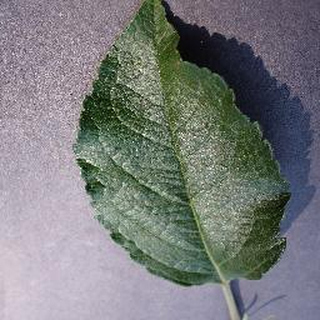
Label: healthy_apple